Benjamin Caryl House

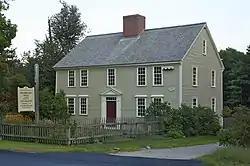

Benjamin Caryl House is a historic house museum located in Caryl Park at 107 Dedham Street in Dover, Massachusetts.